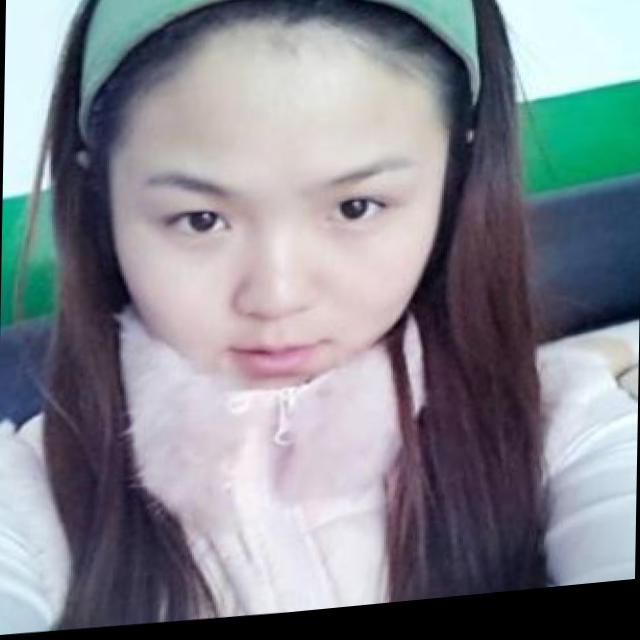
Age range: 21-44